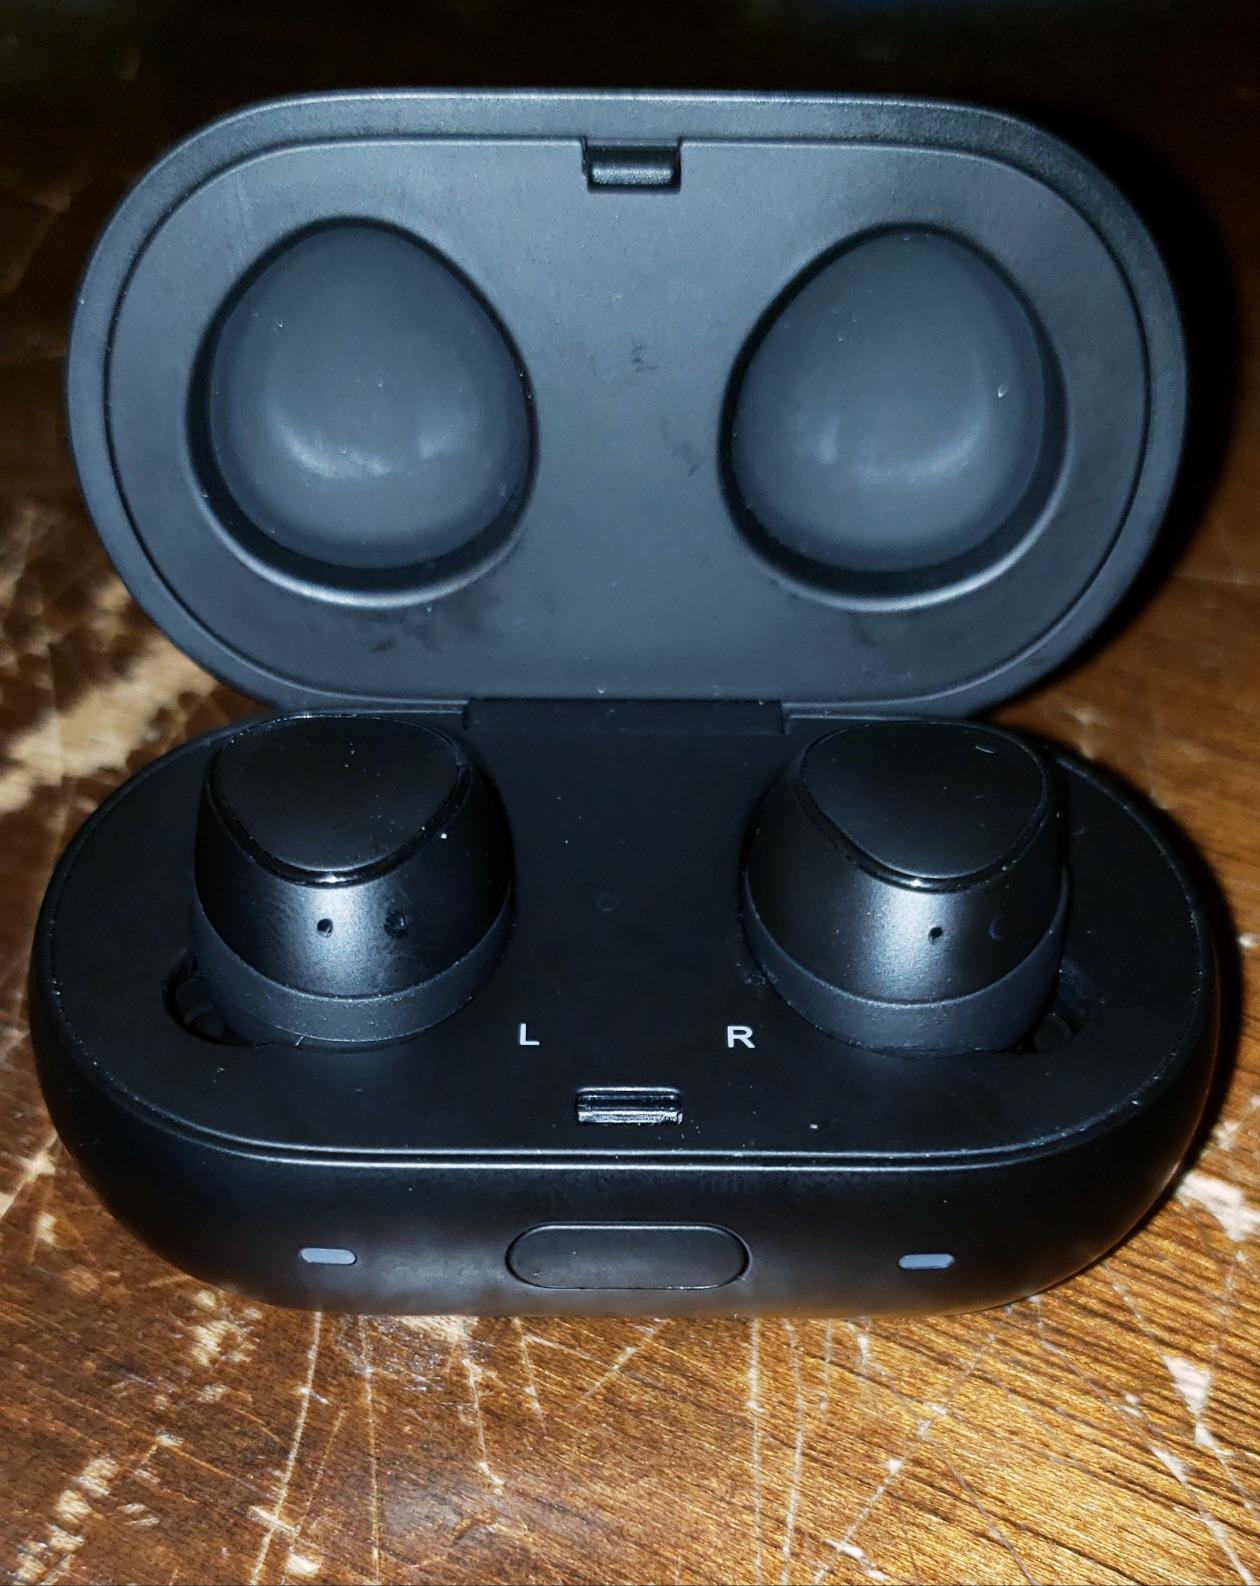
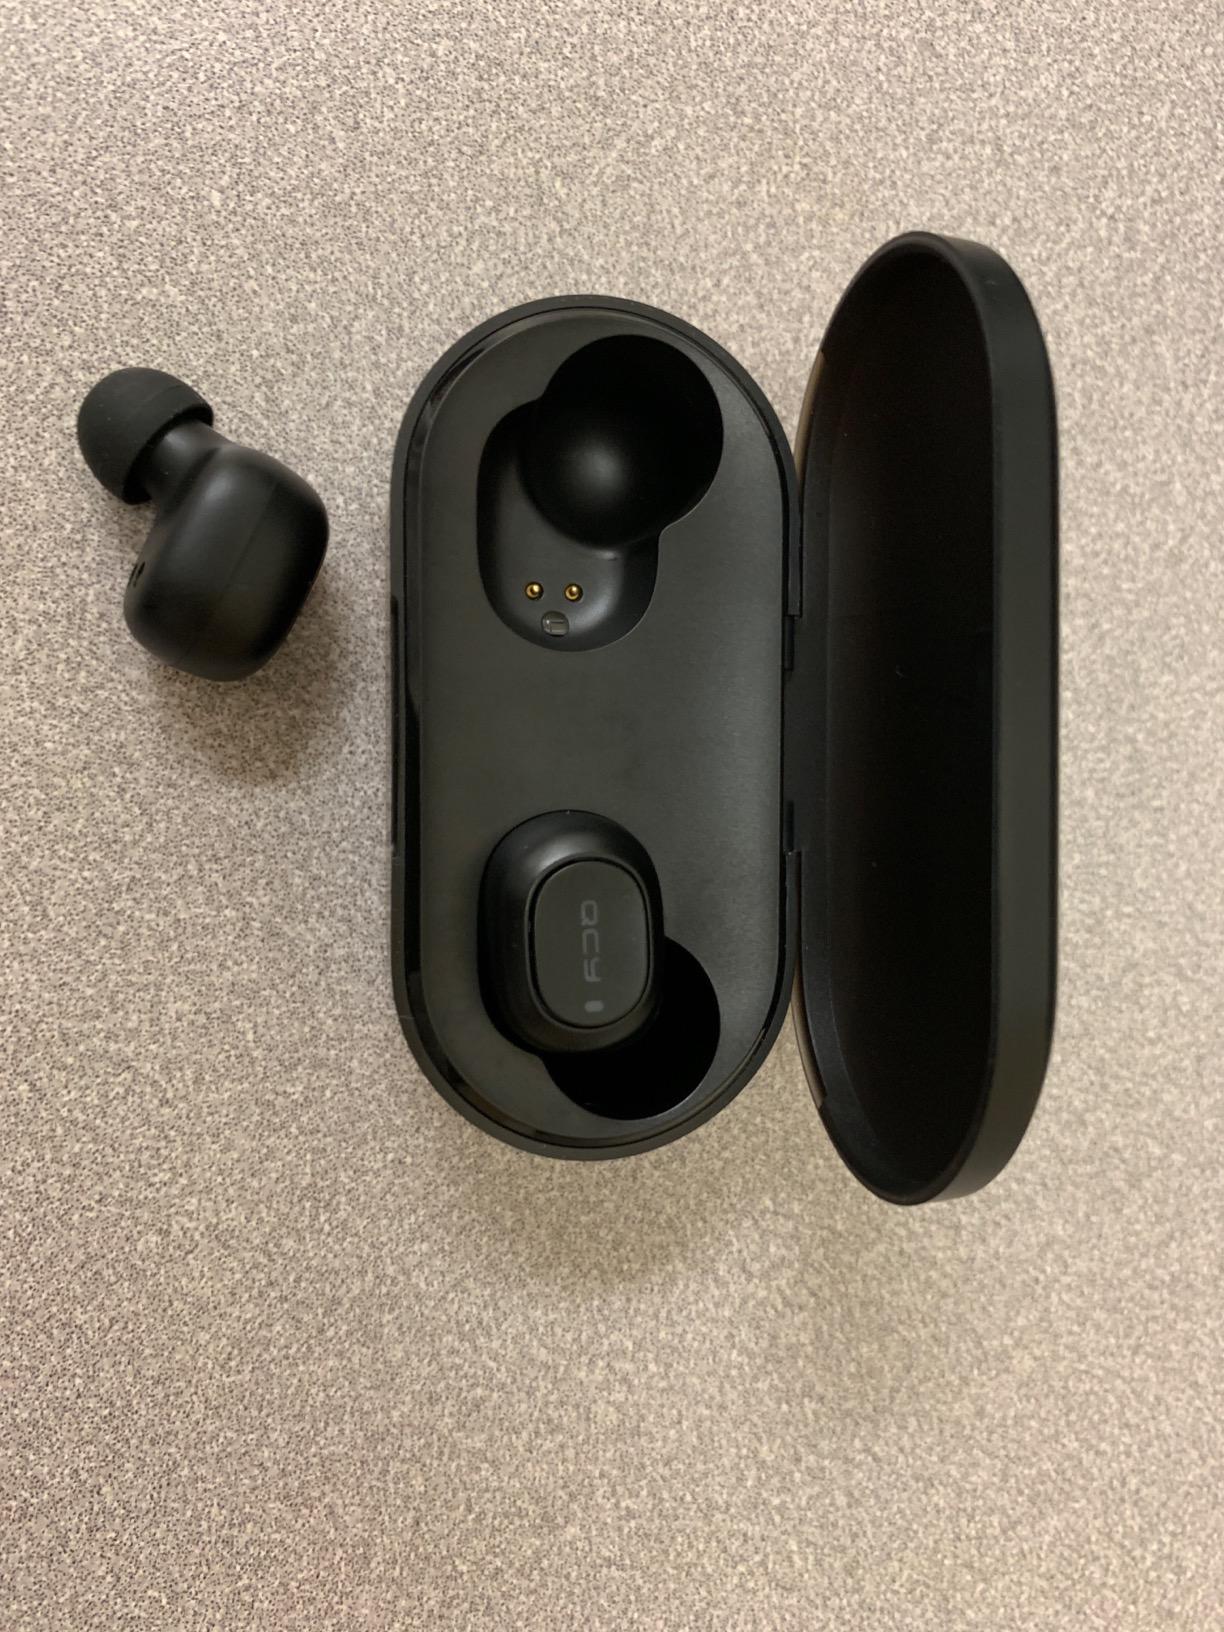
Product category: earbuds
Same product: no